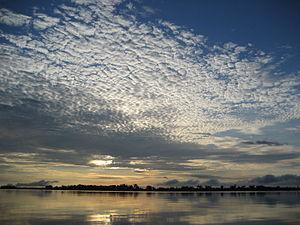
Mossaka est un district de la région de la Cuvette en République du Congo. Il a pour capitale la ville de Mossaka.